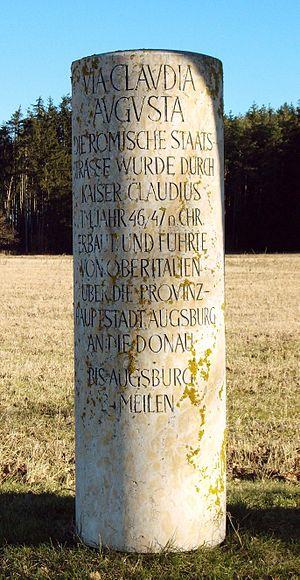
La Via Claudia Augusta est la route romaine, qui relie la plaine du Pô à la province de Rhétie en traversant les Alpes.